List of Sydney FC players

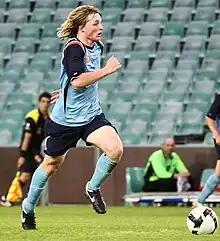
Rhyan Grant, who lies first in the all-time appearance list with 376 who scored 20 goals from 2008.

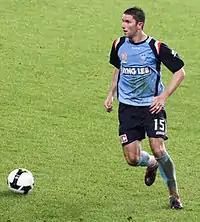
Terry McFlynn made 214 appearances and was the club's first foreign captain from 2010 to 2013.

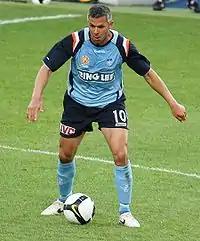
Steve Corica played 139 games for Sydney FC and managed the club from 2018 to 2023.

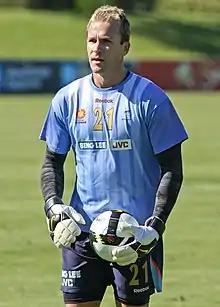
Clint Bolton has the second highest amount of matches played for a goalkeeper with 142 games.

Nine players have captained Sydney FC since it was founded in 2004, the first being Mark Rudan, who captained the team until 2007. The club's longest-serving captain is Alex Brosque, who captained the club for five years between 2014 and 2019. The current captain is Rhyan Grant.